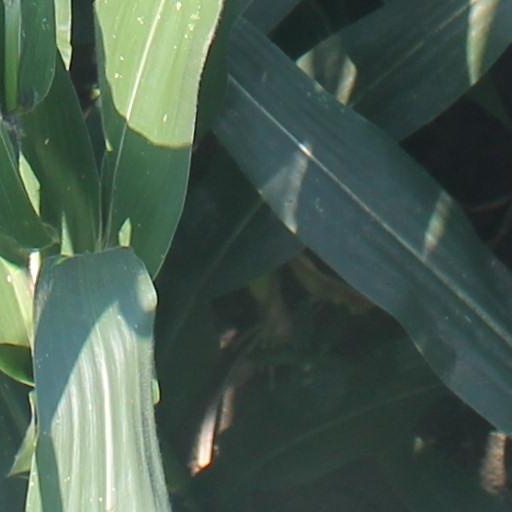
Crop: maize; corn